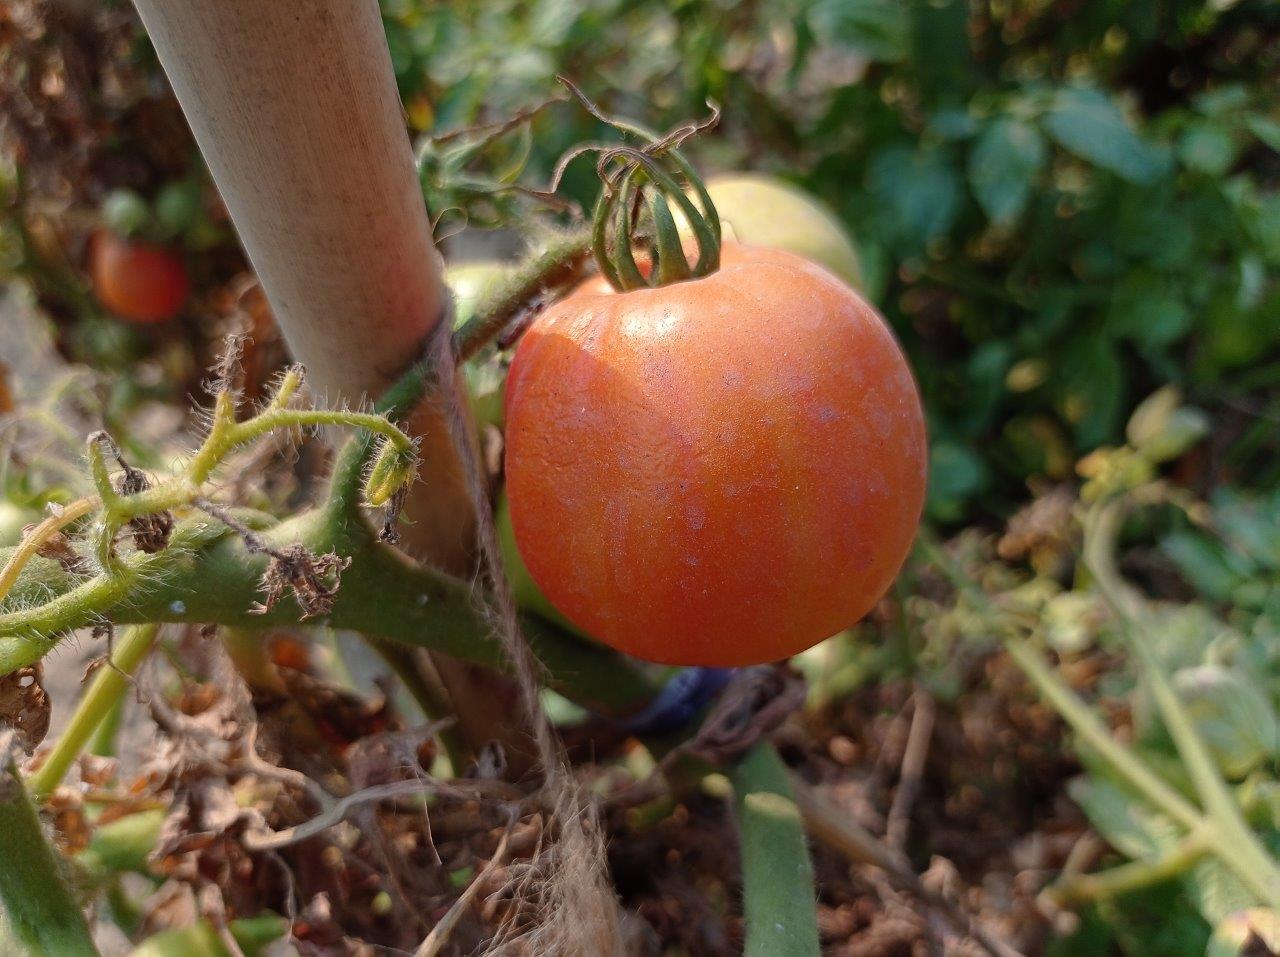
Maturity: Mature